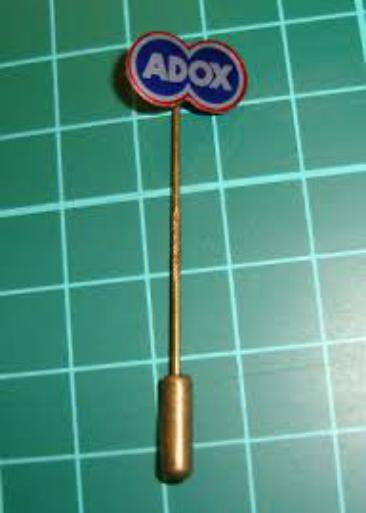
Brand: ADOX
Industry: Necessities